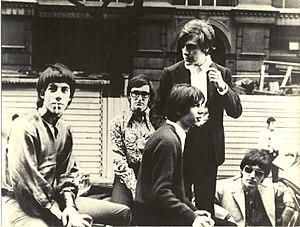
Los Gatos est un groupe de rock argentin, originaire de Rosario et Buenos Aires. Il est l'un des premiers groupes argentins de rock. Formé en 1967, à la suite de la séparation de Los Gatos Salvajes, le groupe est considéré comme l'un des fondateurs du rock argentin et l'un des précurseurs du rock chanté en espagnol. Il est également le premier à composer entièrement son propre matériel. Son premier succès, La Balsa, est considérée comme la chanson fondatrice du rock argentin.